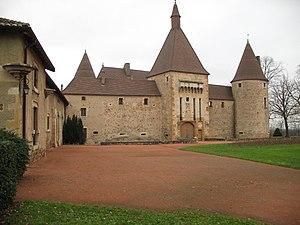
Château de Corcelles-en-Beaujolais dans le Rhône, côté sud
Cet article recense les monuments historiques situés dans le département du Rhône, en France, mais hors de la métropole de Lyon ou de la commune de Villefranche-sur-Saône. Ces deux zones comportant un grand nombre de monuments classés ou inscrits, deux pages spécifiques leur sont dédiées : Liste des monuments historiques de la métropole de Lyon et Liste des monuments historiques de Villefranche-sur-Saône.
Le château de Corcelles est une ancienne maison forte, du XIᵉ siècle, reconstruite au XVᵉ siècle et restaurée au XIXᵉ siècle, centre de la seigneurie de Corcelles, qui se dresse sur la commune de Corcelles-en-Beaujolais dans le département du Rhône en région Auvergne-Rhône-Alpes.
Corcelles-en-Beaujolais est une commune française, située dans le département du Rhône en région Auvergne-Rhône-Alpes.